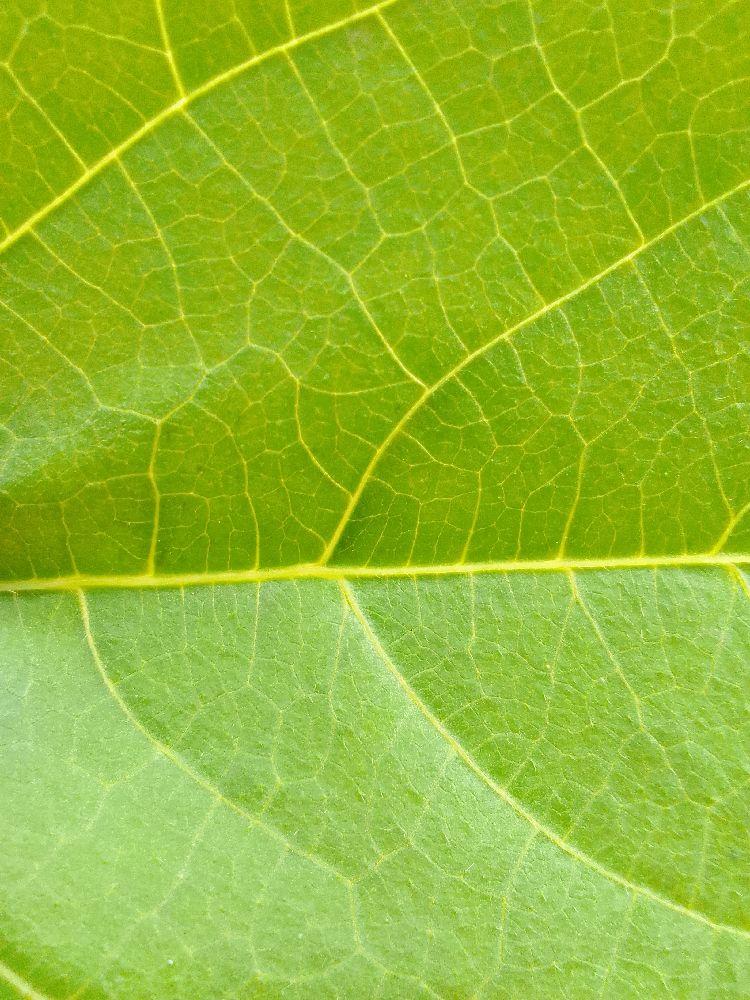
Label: healthy